Nicole Rolser

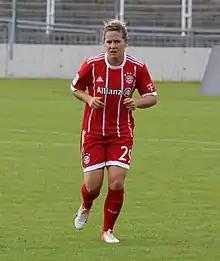
Rolser with Bayern Munich in 2017

Nicole Rolser (born 7 February 1992) is a German footballer who last played for Bayern Munich.